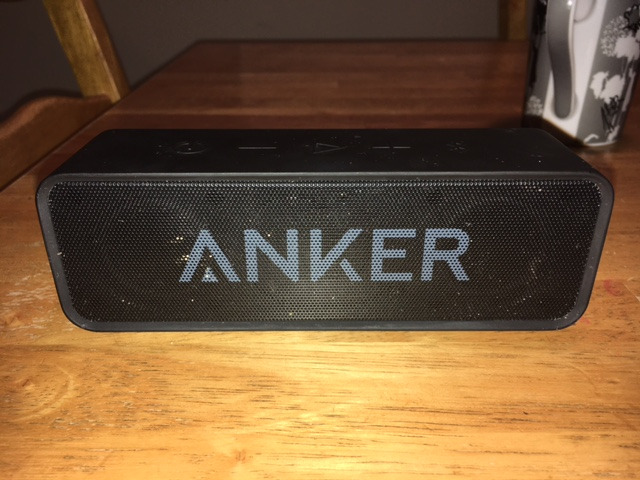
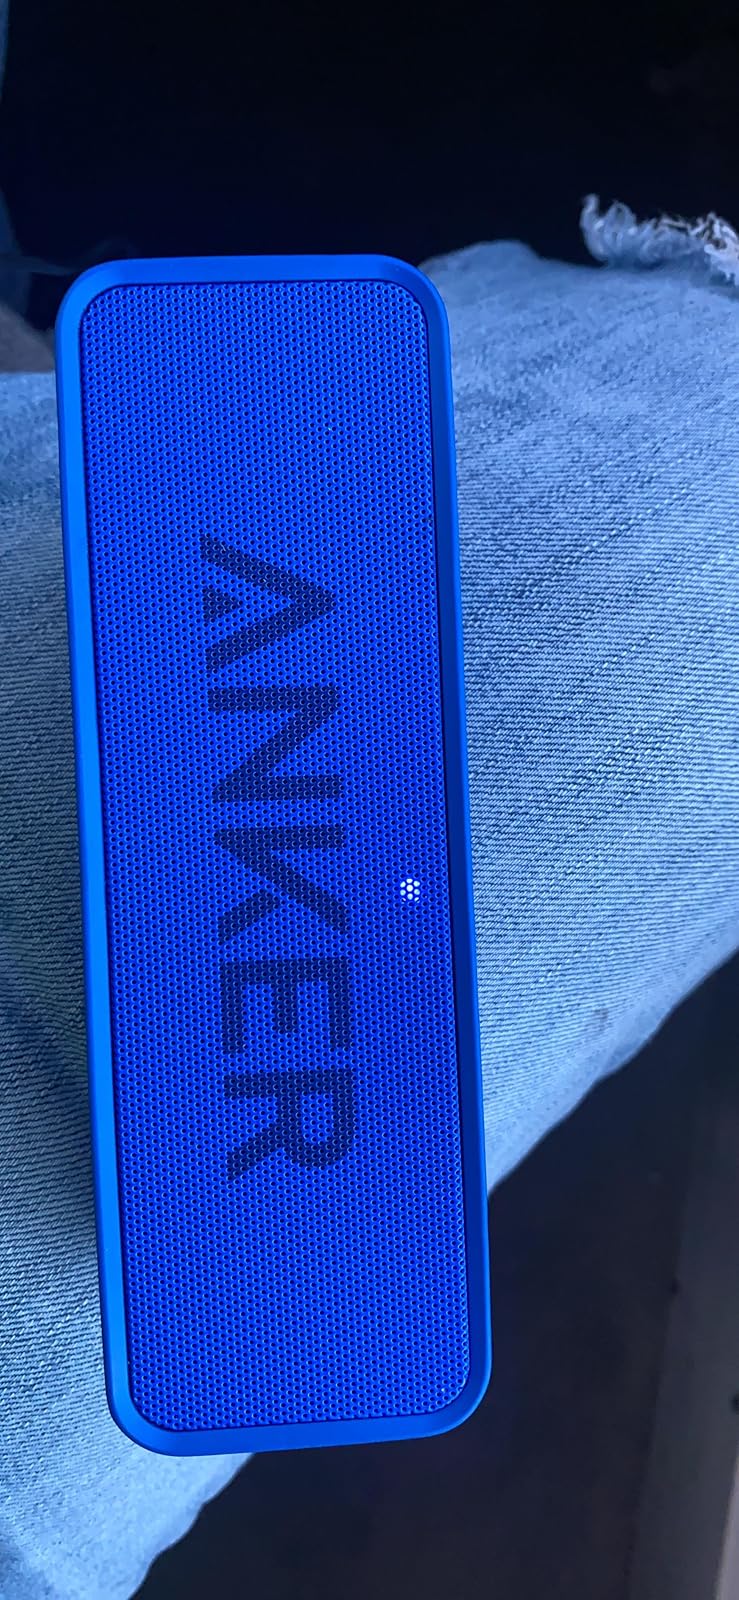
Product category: speaker
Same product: no